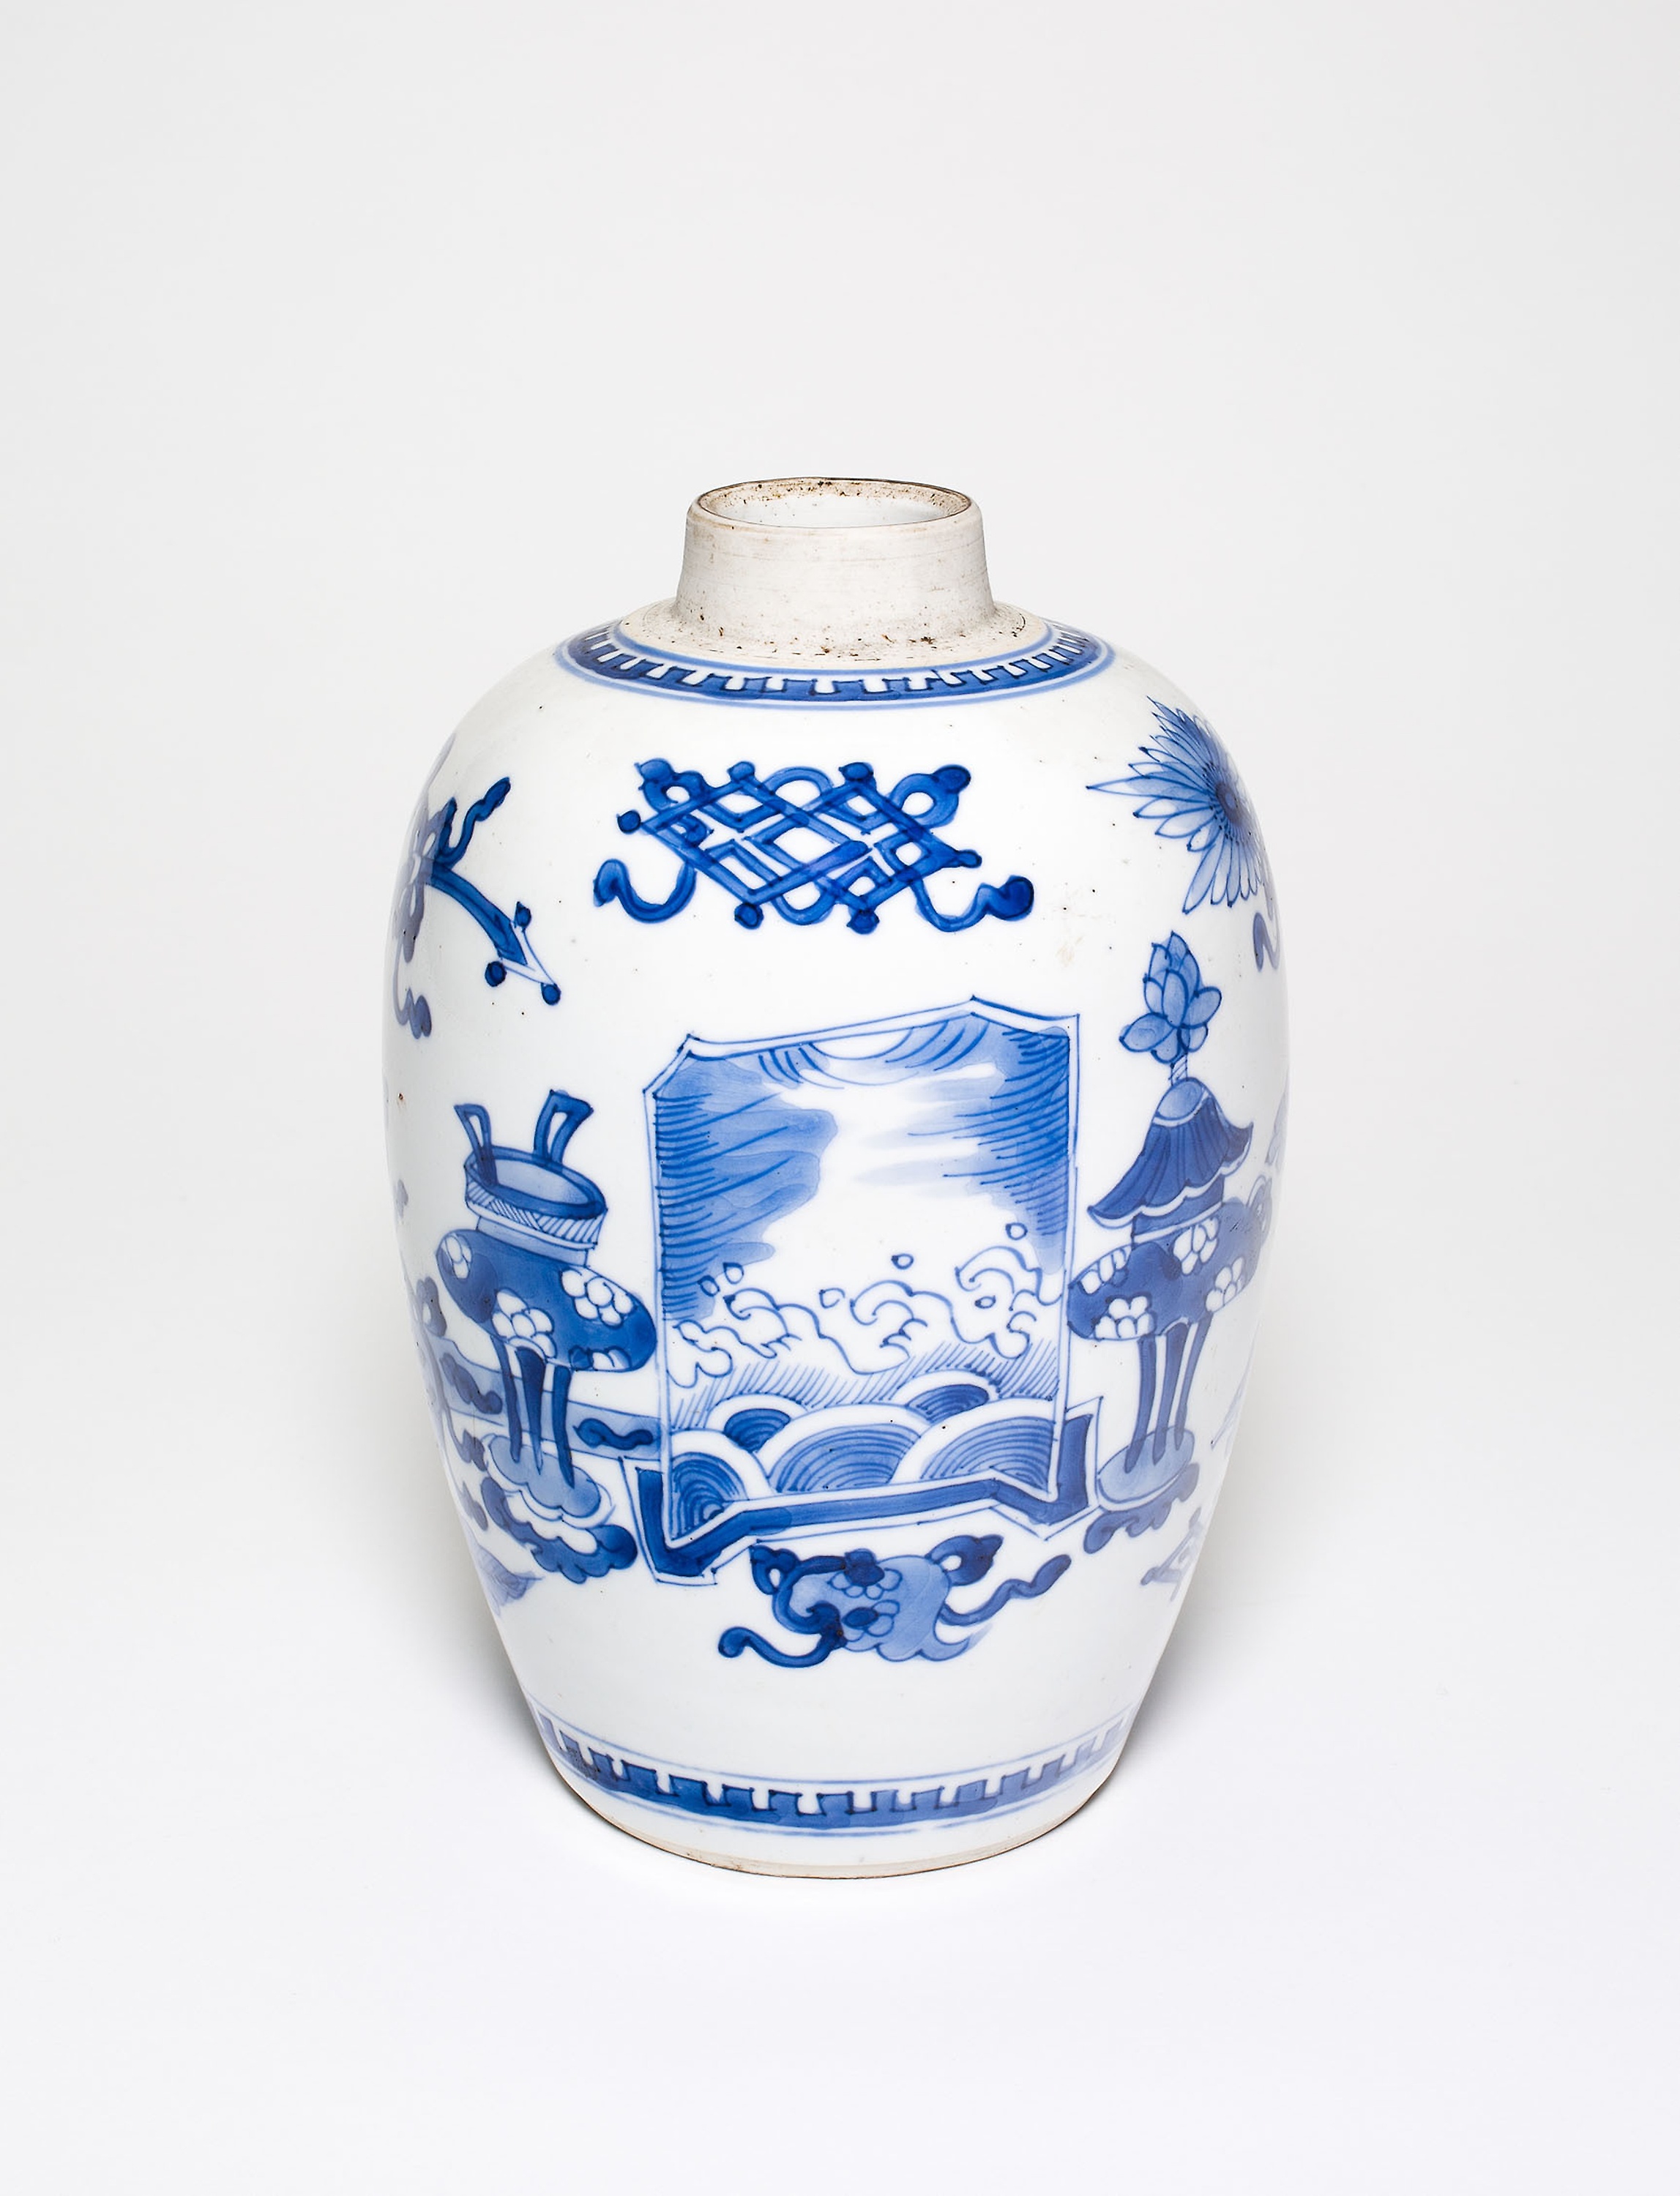
porcelain, blue and white porcelain, blue, ceramic, vase, urn, artifact